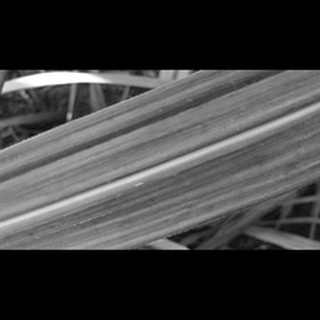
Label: healthy_sugarcane